Trafford Park

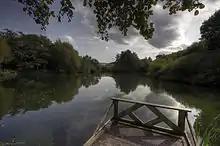
A photograph of a dock in the foreground, a lake, and groups of trees along the horizon line.

The Village was almost completely self-contained, with its own shops, public hall, post office, police station, school, social club, and sports facilities. Three corrugated iron churches were built: a Methodist chapel in 1901, St Cuthberts (Church of England) in 1902, and the Roman Catholic St Antony's in 1904. St Cuthbert's was replaced by a brick building, but closed in 1982. Only St Antony's remains open; it contains the altar and a stained glass window from the chapel at Trafford Hall, donated by Lady Annette de Trafford. The Village's design attracted criticism from the start; the streets were narrow, with few gardens, and the whole development was close to the pollution of the neighbouring industries. It resembled the terraced properties in the surrounding areas, with many condemned as slums in later years. By the 1970s The Village was considered by Stretford Council to be a slum area, unsuitable for residential housing. In the first phase of clearance, during the mid-1970s, 298 houses were demolished. In the early 1980s 325 more were demolished, leaving only the largest 84.